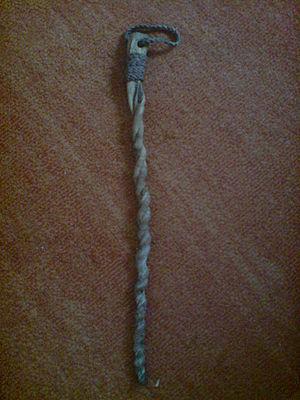
Le nerf de bœuf est une matraque ou cravache légèrement flexible, faite d'un ligament de bœuf séché et durci.